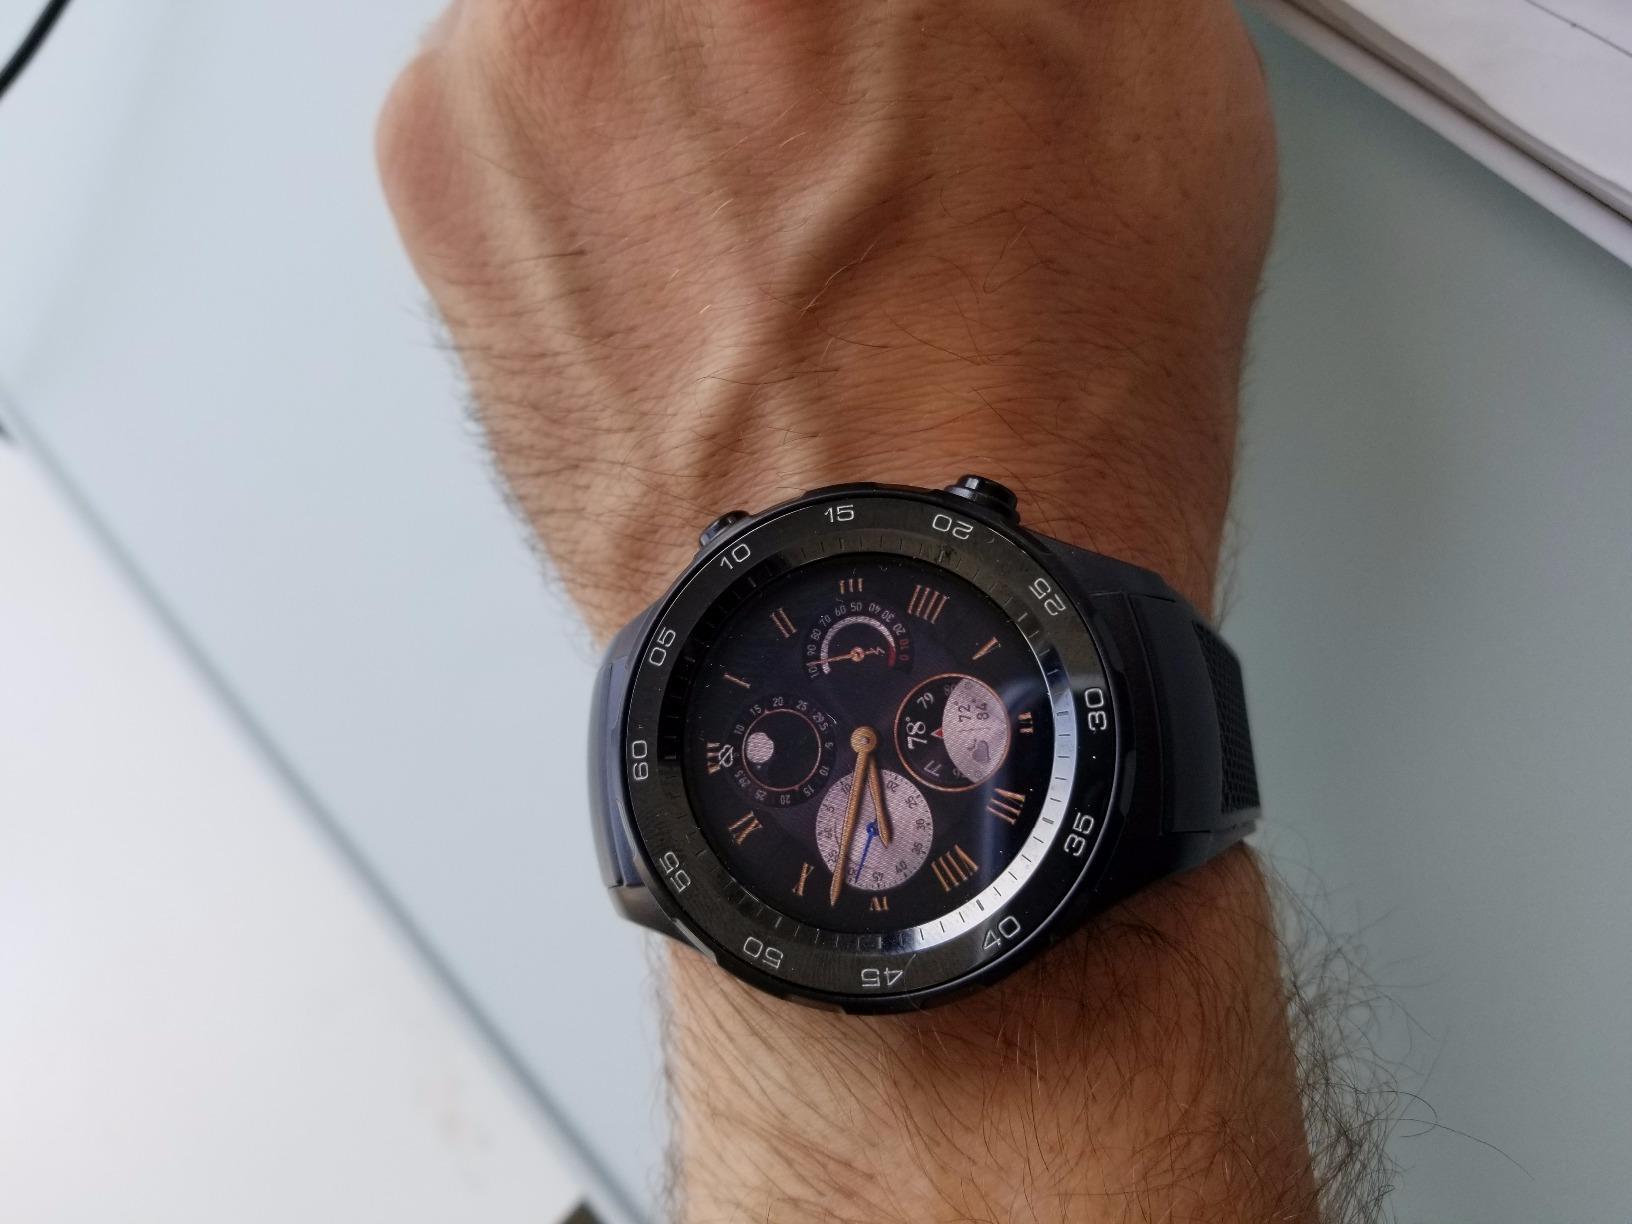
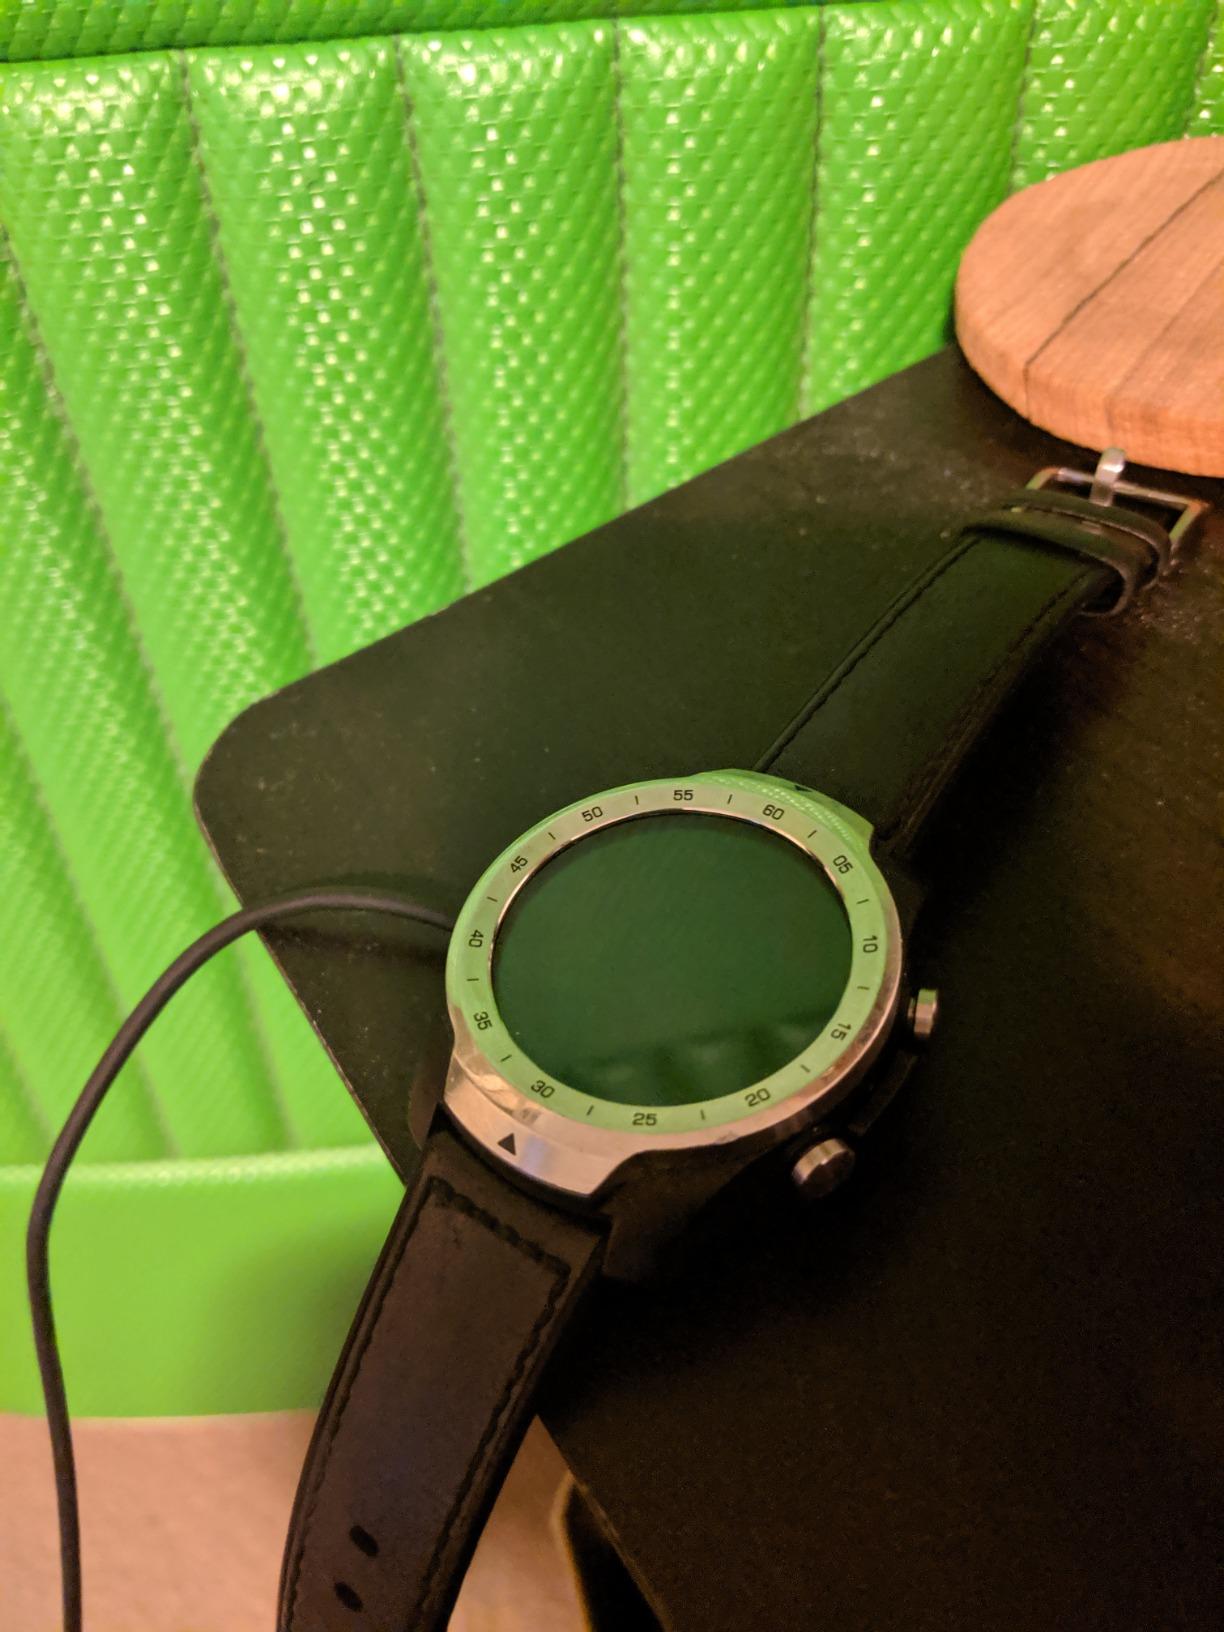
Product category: smartwatch
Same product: no